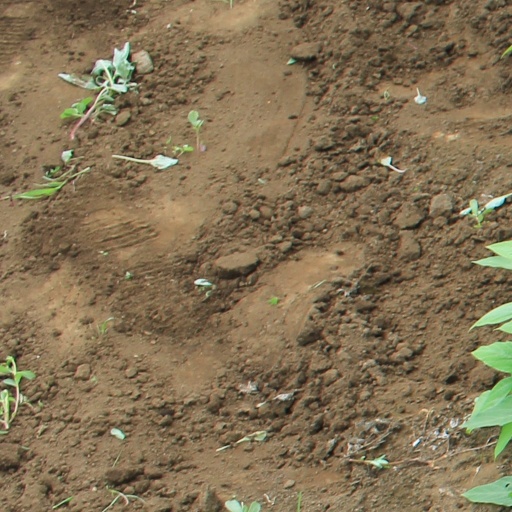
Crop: soybean